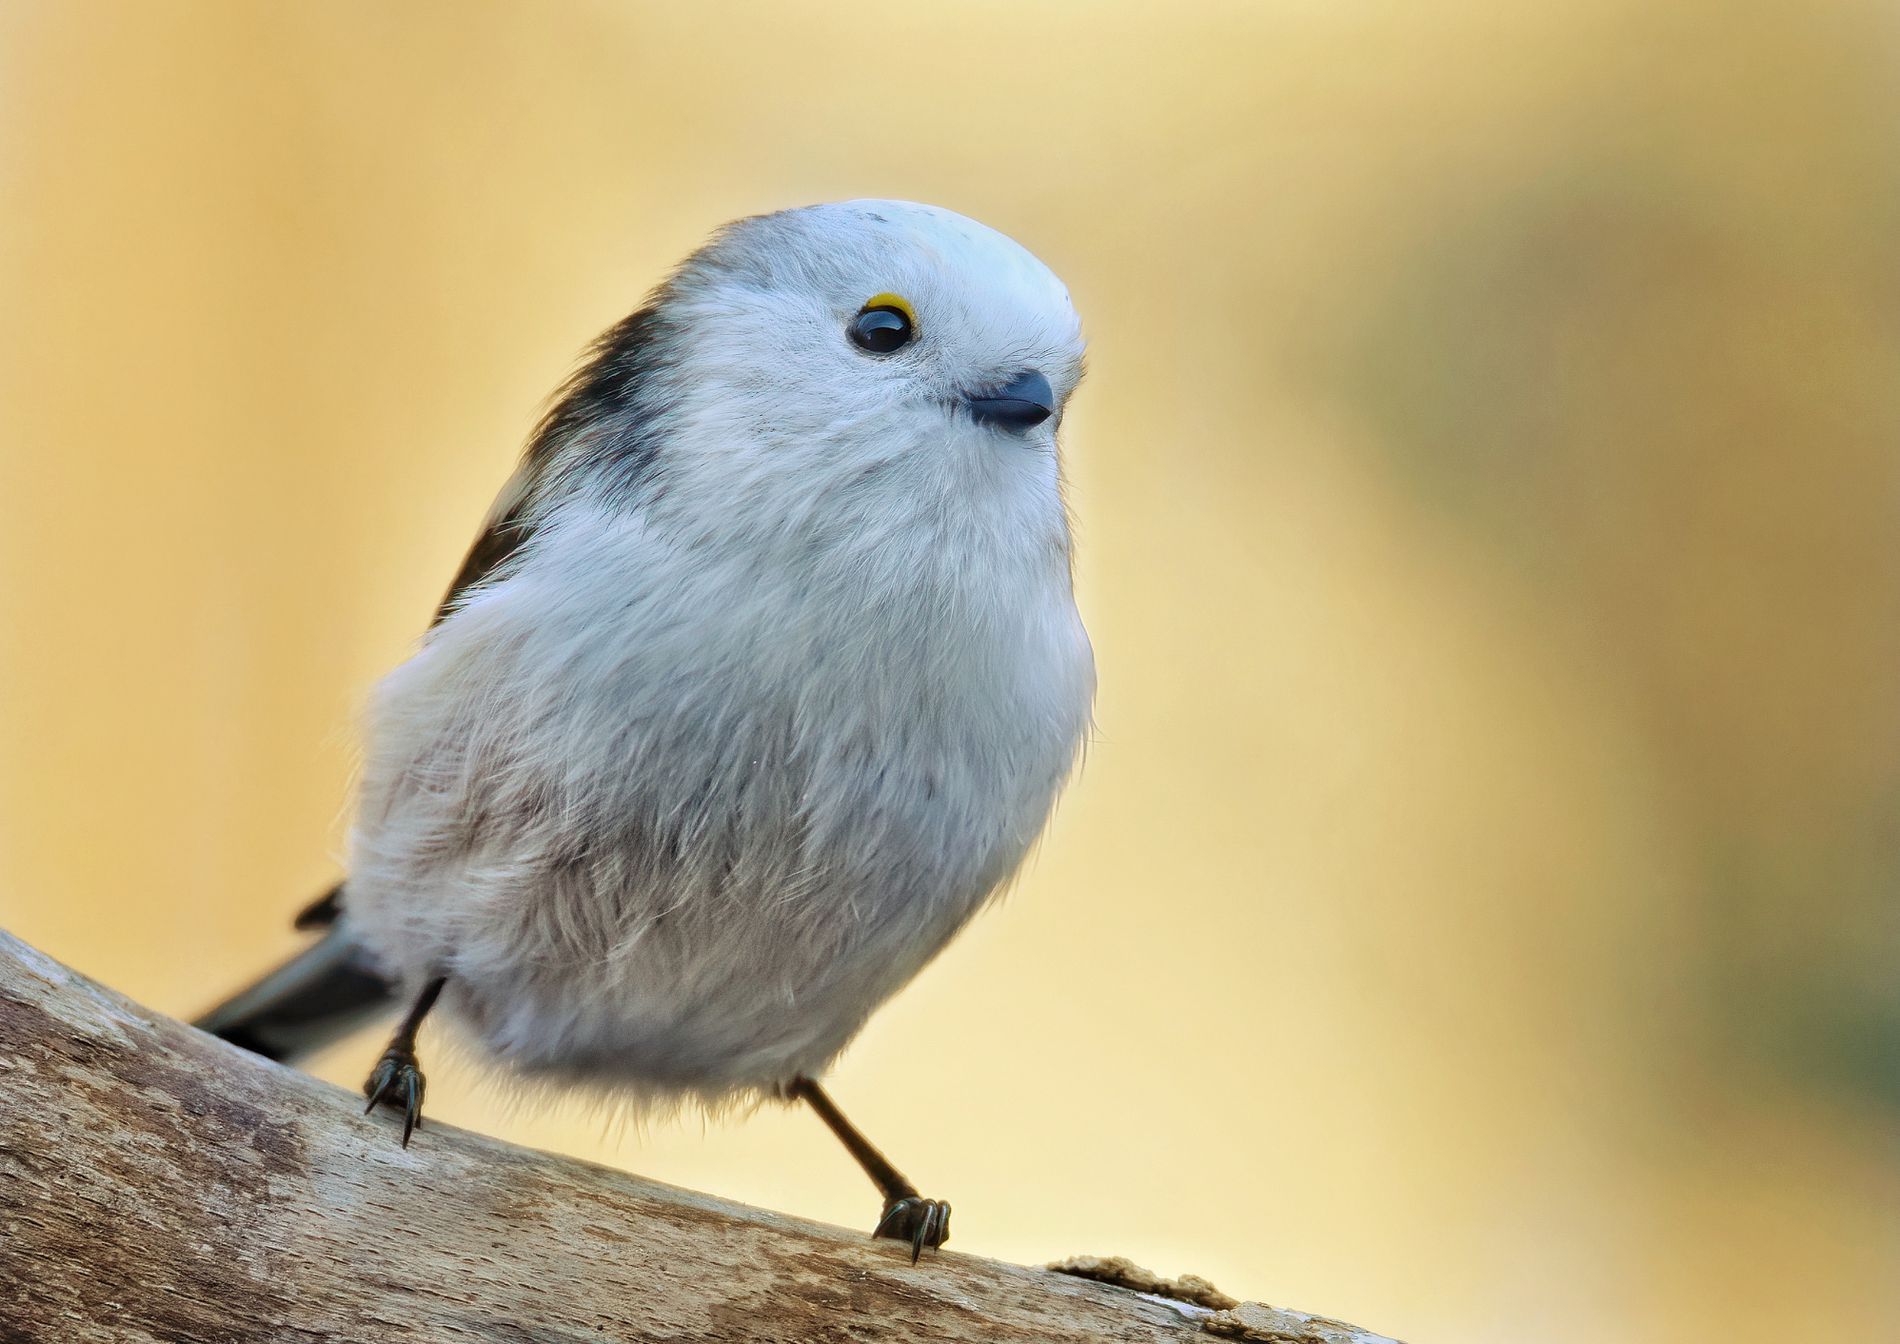
A small bird
A small bird is seen standing on a wooden branch, the bird is mostly with with black feathers and beak.
A close up shot taken from a low camera angle, this bird standing on the branch is mostly with with black feathers and a yellow eyelid. The atmosphere is quiet and serene.
Labels: Animal, Beak, Bird, Finch, Jay, Wren, Background, Tree Branch, Branch
Camera: NIKON CORPORATION NIKON D3300